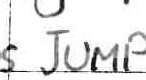
Label: jump